1920 Argentine legislative election

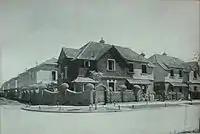
A CNCB community in Buenos Aires. Programs such as these catalyzed support for Yrigoyen amid a roaring economy.

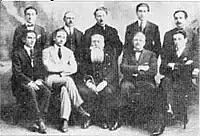
Mar del Plata Mayor Teodoro Bronzini ("light suit") and the new, Socialist city government, among the first in the Americas.

A strong economy and a vigorous social policy helped make 1920 a banner year for President Hipólito Yrigoyen, whose UCR won 61 of the 102 seats at stake in the Lower House of Congress.